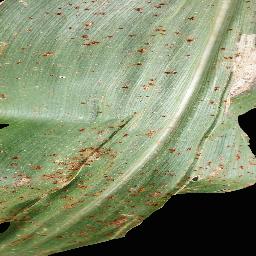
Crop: corn
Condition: (maize)_common_rust